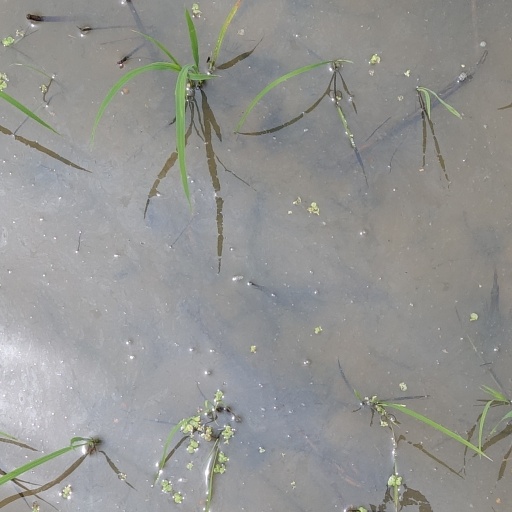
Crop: rice